Nectarivore

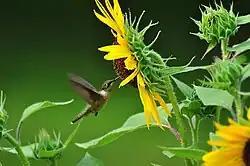
A female ruby-throated hummingbird ("Archilochus colubris") feeds on nectar from a sunflower ("Helianthus annuus")

Nectar-feeding is widespread among birds, but no species consumes nectar exclusively. Most combine it with insectivory for a mixed diet. Of particular interest are three lineages of specialized nectarivorous birds: the hummingbirds (Trochilidae), sunbirds (Nectariniidae) and honeyeaters (Meliphagidae). These groups have adapted to permit a nectar-central diet, showing higher activity of digestive enzymes which break down sugars, higher rates of absorption of sugars, and altered kidney function. To maintain flight a bird must rapidly excrete much of the water content of the nectar it consumes. A hummingbird's kidneys are capable of rapidly producing large quantities of hyposmotic urine i.e. urine containing a lower concentration of dissolved substances than the blood. Some other bird groups have one or more similar specializations – for instance, the Lories, one group of Australasian parrots within the larger parrot family Psittacidae, possess similar digestive modifications. These are examples of parallel evolution.